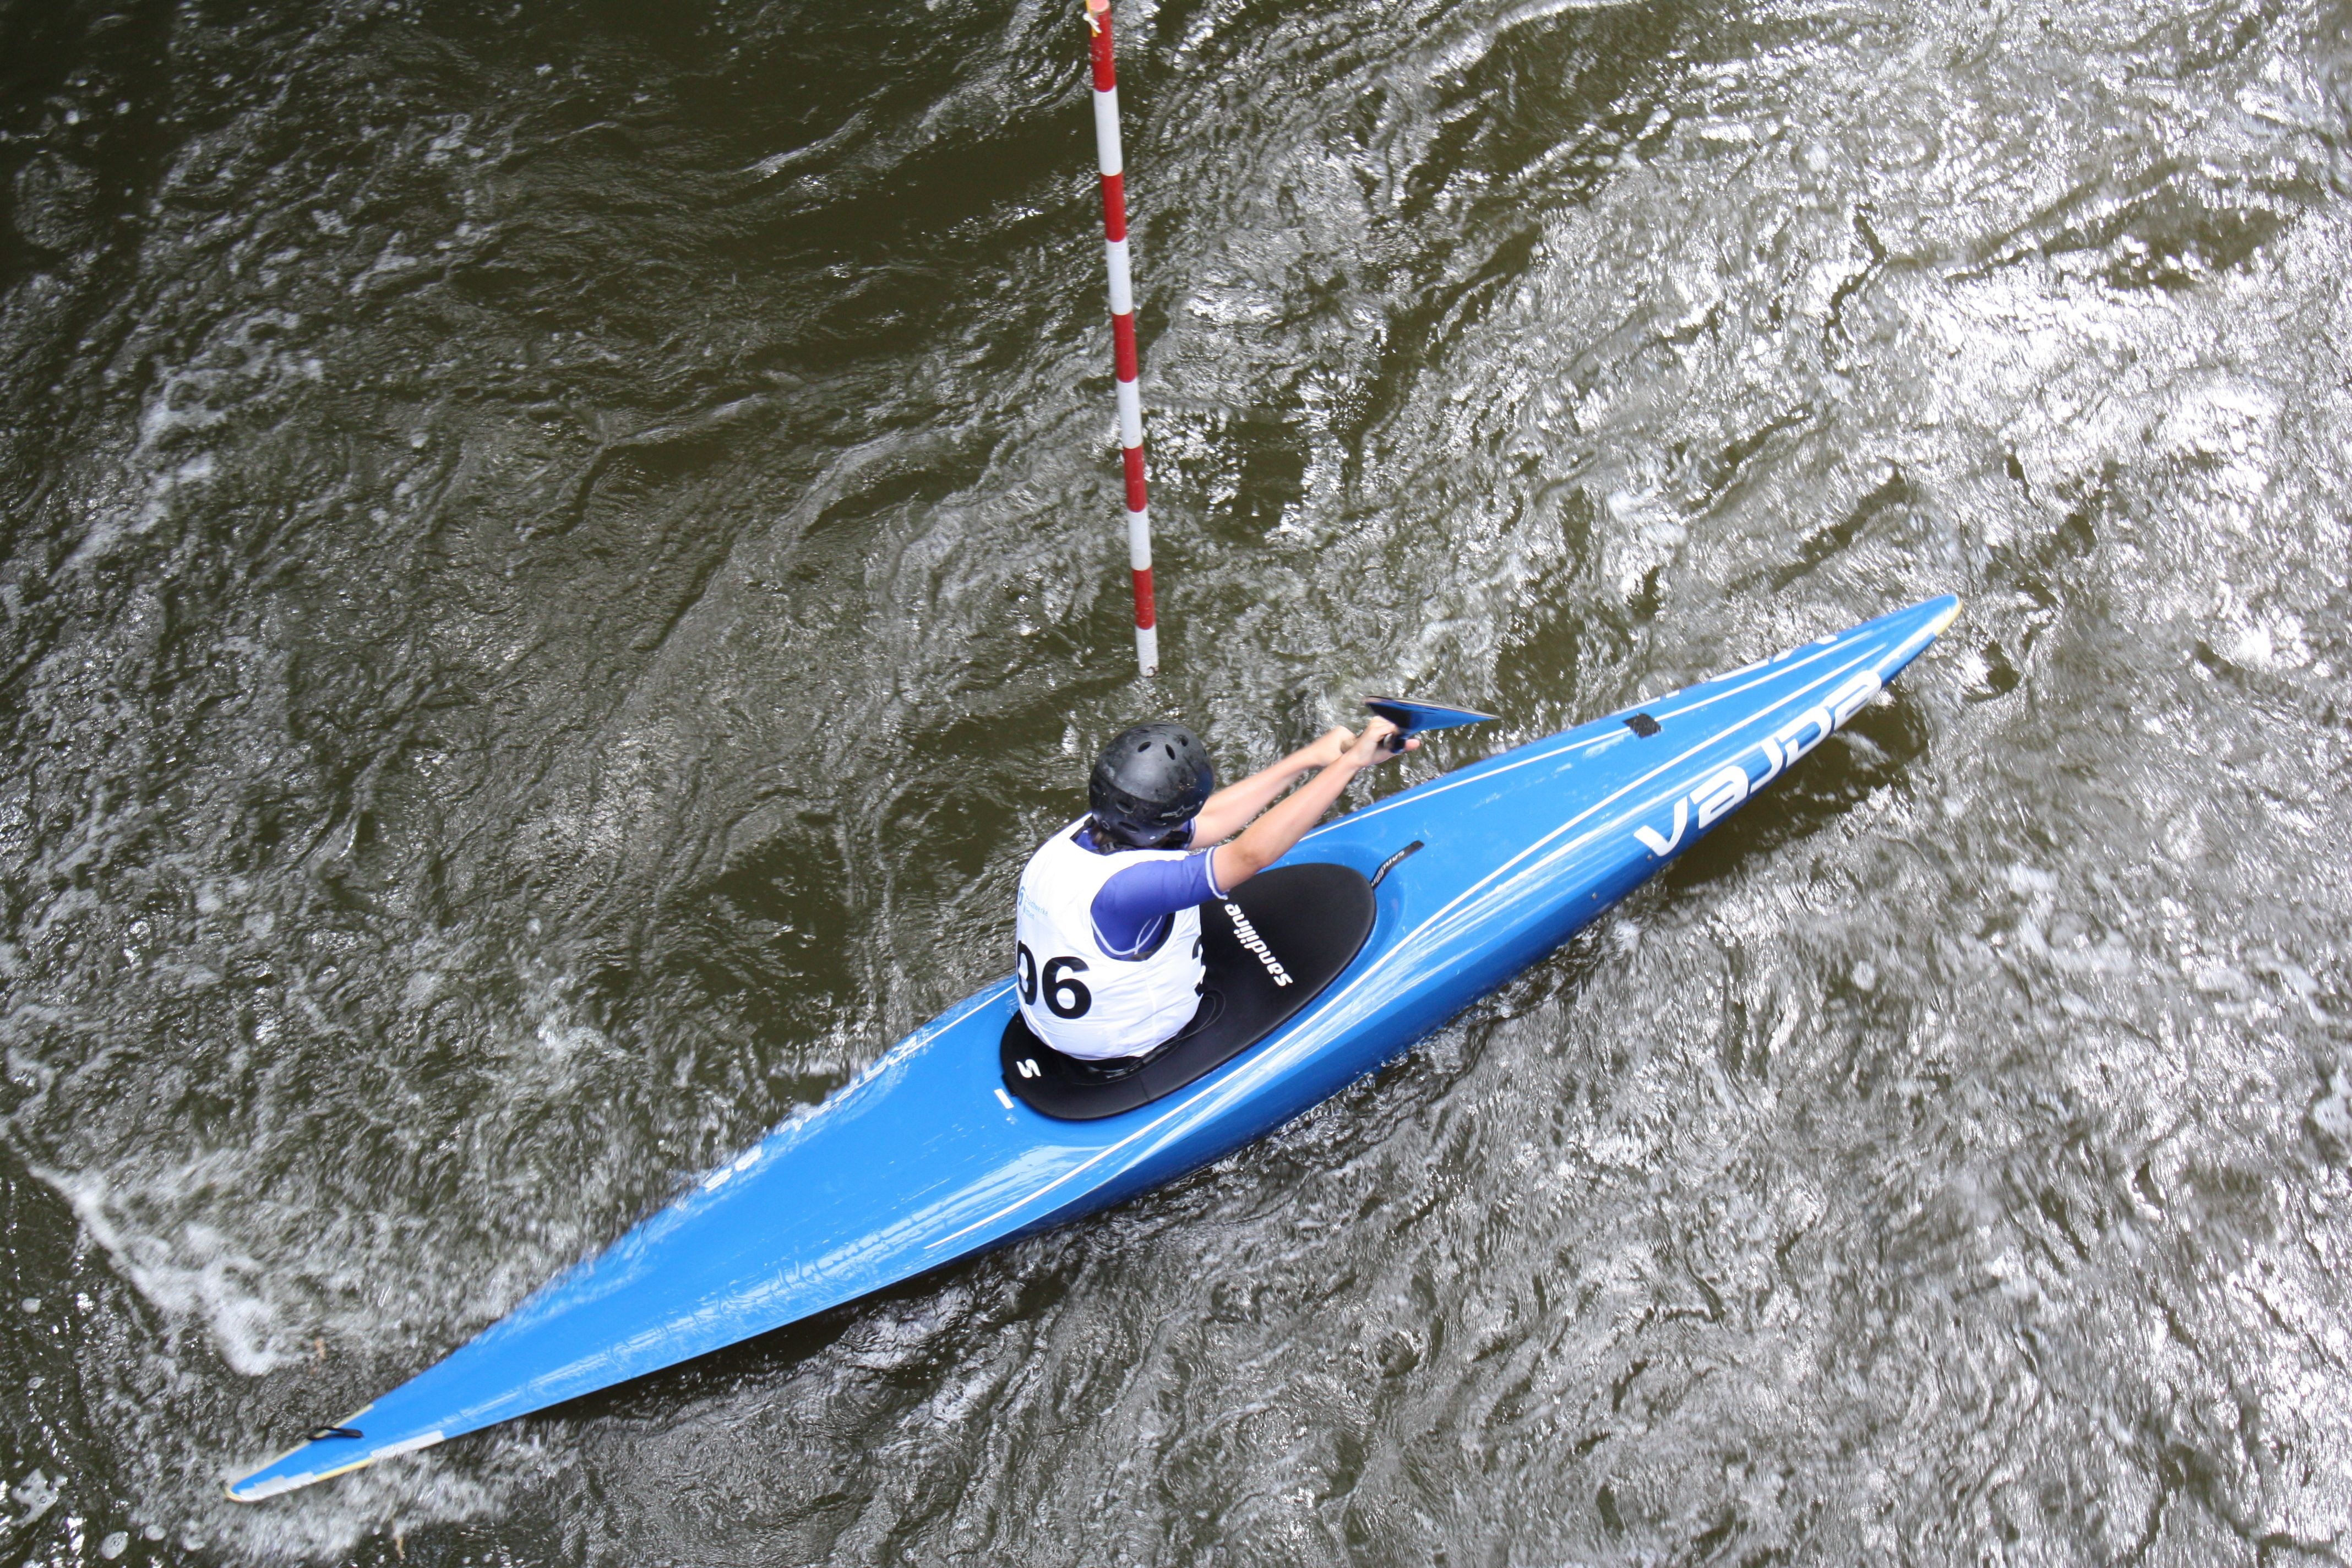
water, sport, boat, wave, canoe, boot, paddle, vehicle, extreme sport, leisure, kayak, sports equipment, competition, fun, sports, boating, kayaking, watercraft, canoeing, water sports, sea kayak, trend sports, watercraft rowing, canoe slalom, whitewater kayaking